Hermannsburg

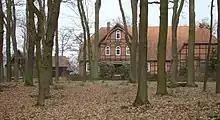
The Lutterhof farm, with its "treppenspeicher" barns and old oaks

In the neighbourhood there were at that time already eight old farmsteads; four of them lay west of the Örtze and four to the east of the river. The ""Lutterhof"" and ""Misselhorn"", both east of the Örtze are still there today. The old ""Rißmann's Hof"", renamed the ""Behrenssche Hof"" in 1756 after its new owner, Johann Hinrich Behrens (1730–1808), also lay east of the Örtze. It was donated by its last owner, Heinrich Wilhelm Behrens, on 30 January 1854 to the Hermannsburg Mission. Behrens was trained as a missionary and in 1857 sent out with his family to South Africa. The farm, now called ""Missionshof"", was sold on 15 June 1967 by the Mission Centre of Hermannsburg ("Missionsanstalt Hermannsburg") to the civil parish of Hermannsburg. It was demolished in order to build the secondary modern school here. In addition to the aforementioned eight old farmsteads ("Einzelhöfe"), there were also various so-called "Sattelhöfe", tenant farms, at Oldendorf, Beckedorf, Schlüpke and Weesen, which had to provide manpower for the castle.